Sports in Richmond, Virginia

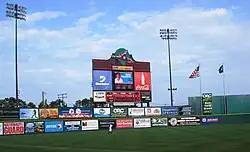
The Diamond is home to the Richmond Flying Squirrels of the Eastern League.

Richmond has also come into the national spotlight in recent years due to the success of the region's two Division I college basketball teams, the VCU Rams and Richmond Spiders. The VCU Rams men's basketball team reached the Final Four of the 2011 NCAA Men's Division I Basketball Tournament, while the Richmond Spiders men's basketball team reached the Sweet 16 of the same tournament.